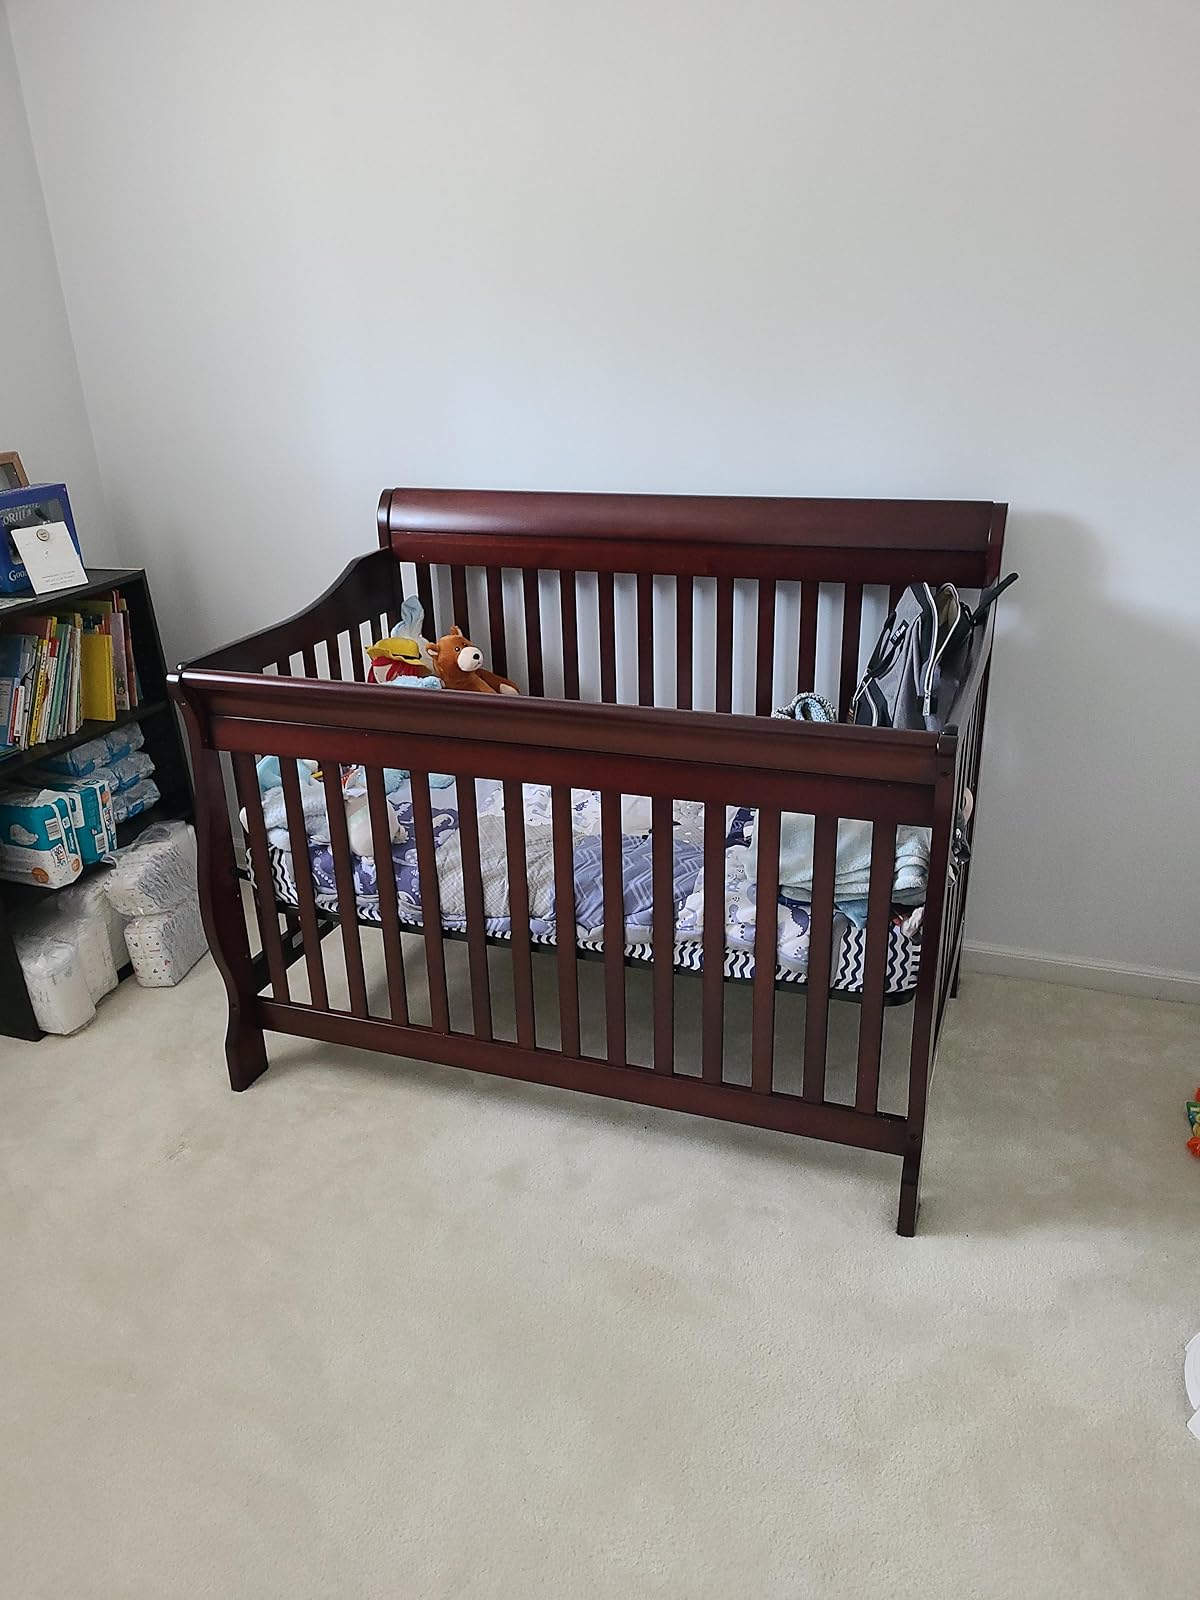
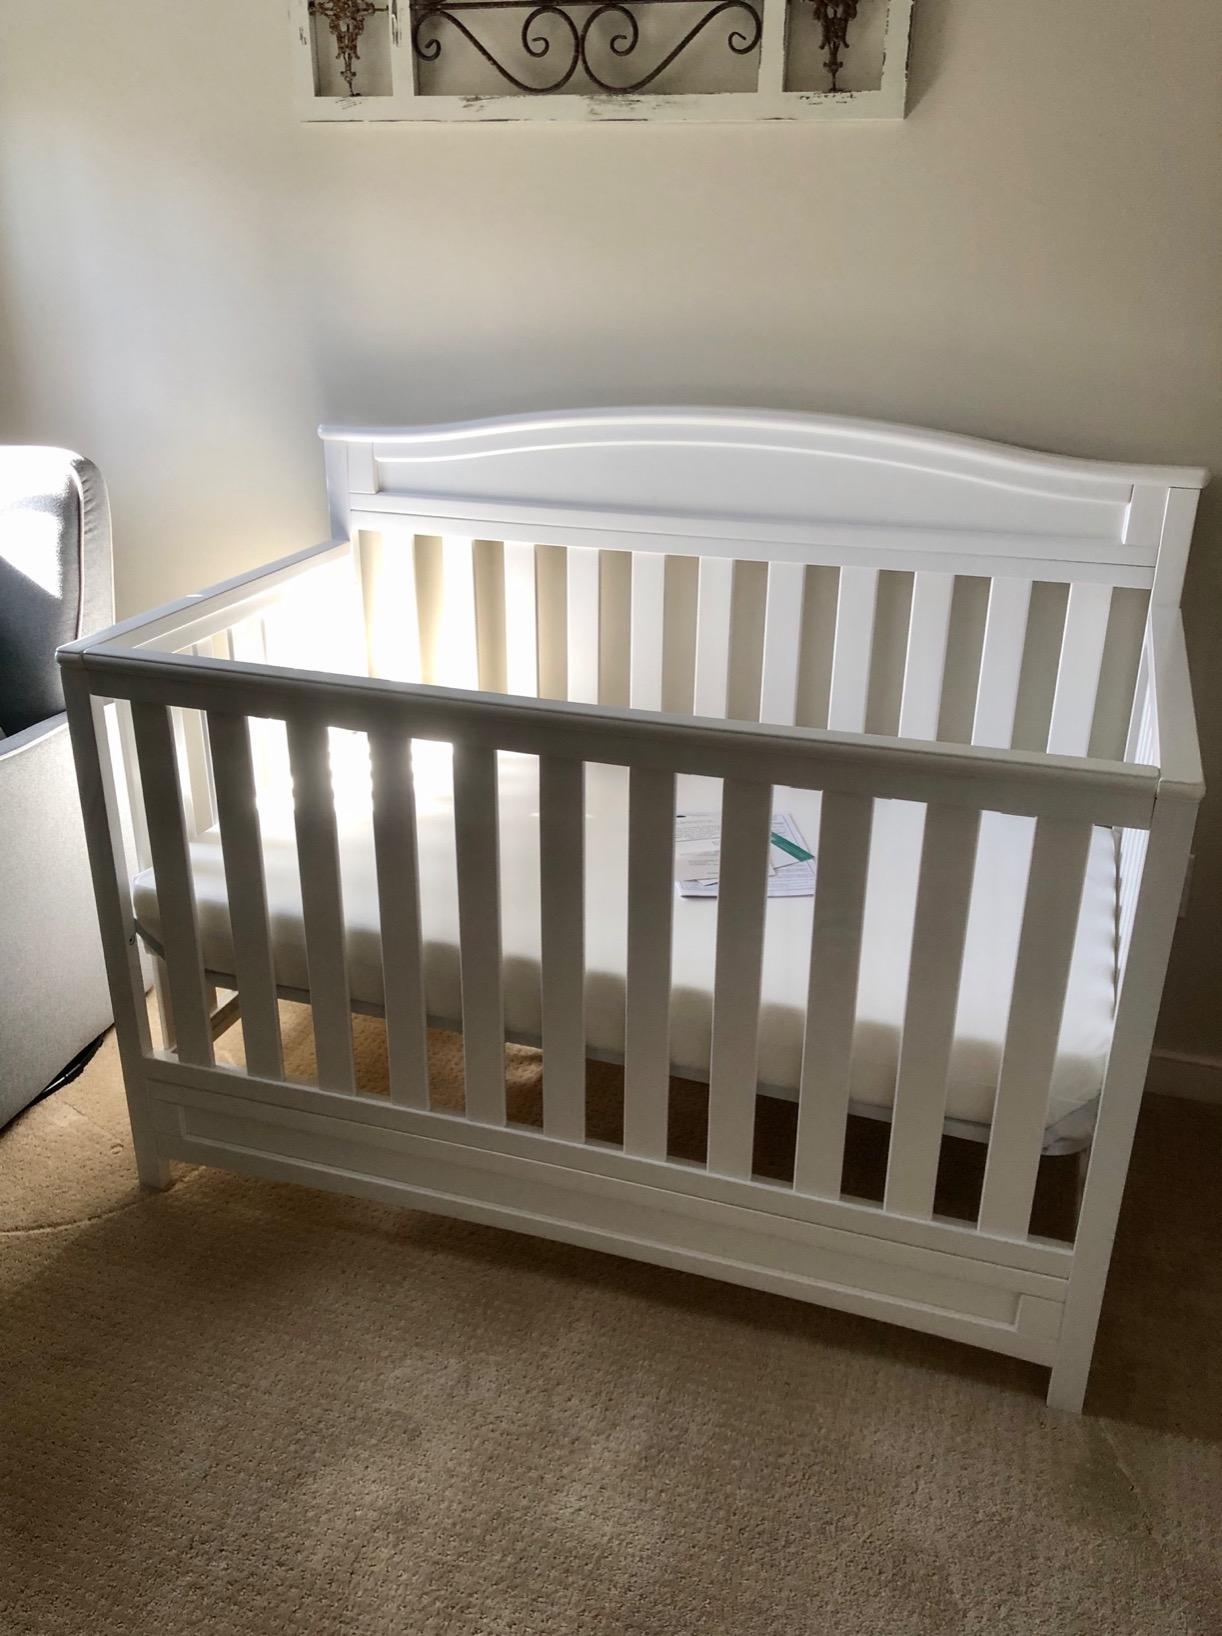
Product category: products_crib
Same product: no